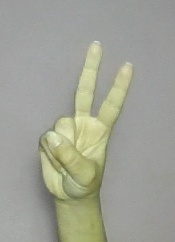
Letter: taa